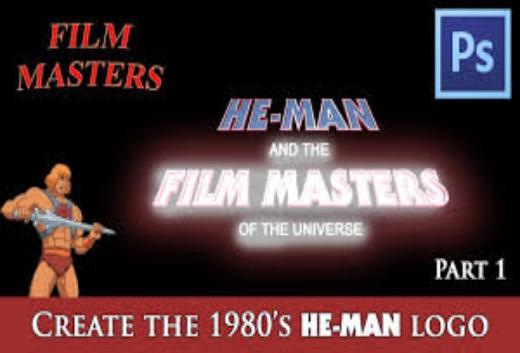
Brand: he-man
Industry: Clothes